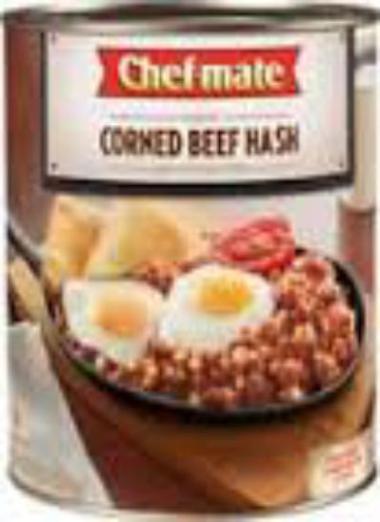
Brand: chef-mate
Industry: Food